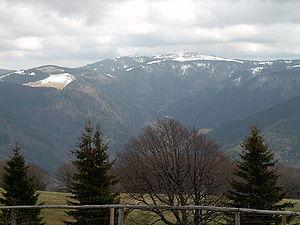
Le Feldberg est le point culminant du massif de la Forêt-Noire, 1 493 m. Situé au sud-est de Fribourg-en-Brisgau, c'est aussi le sommet le plus haut du Bade-Wurtemberg.